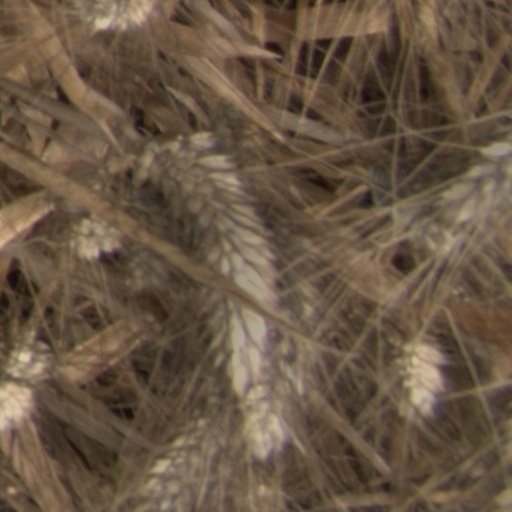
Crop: wheat